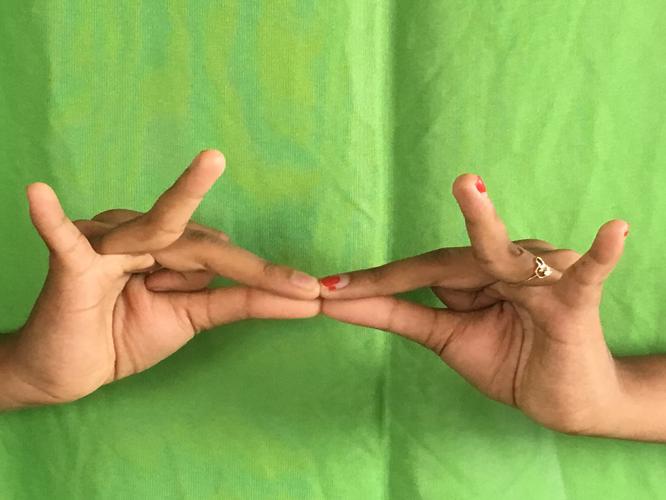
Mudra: Sakata
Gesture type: double_hand